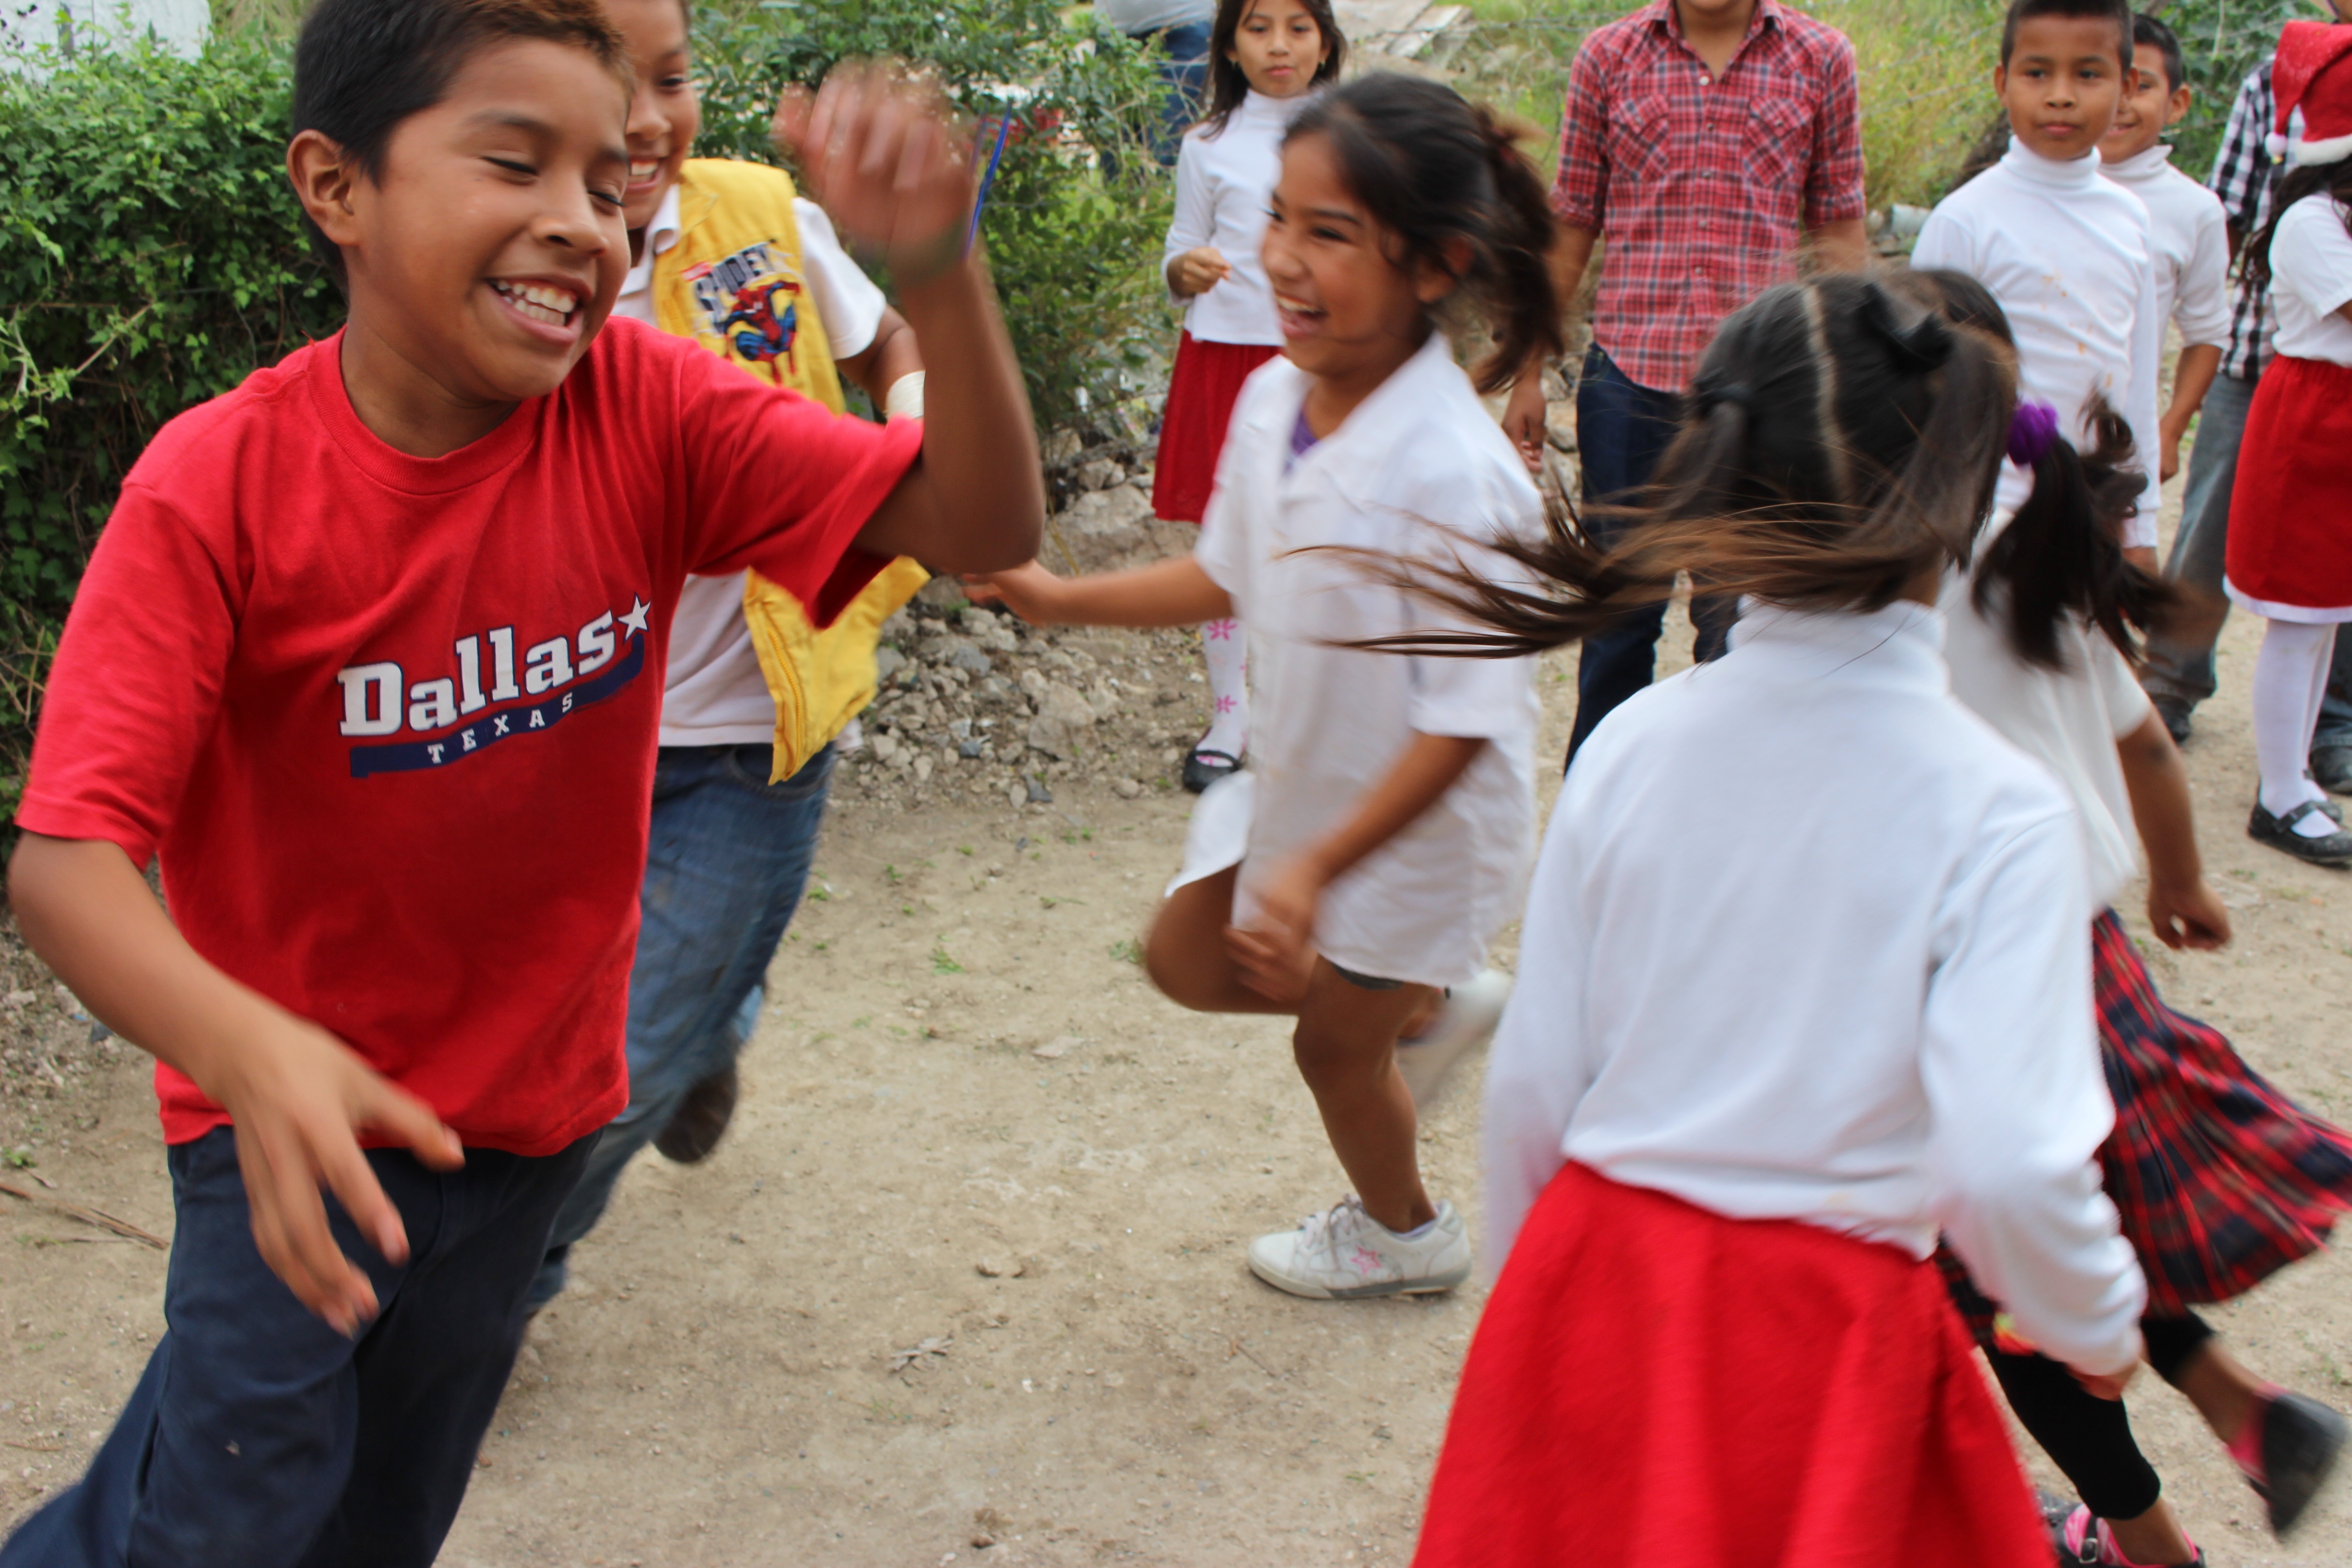
youth, community